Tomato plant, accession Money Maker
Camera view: vertical (180 deg); turntable rotation: 240 degrees
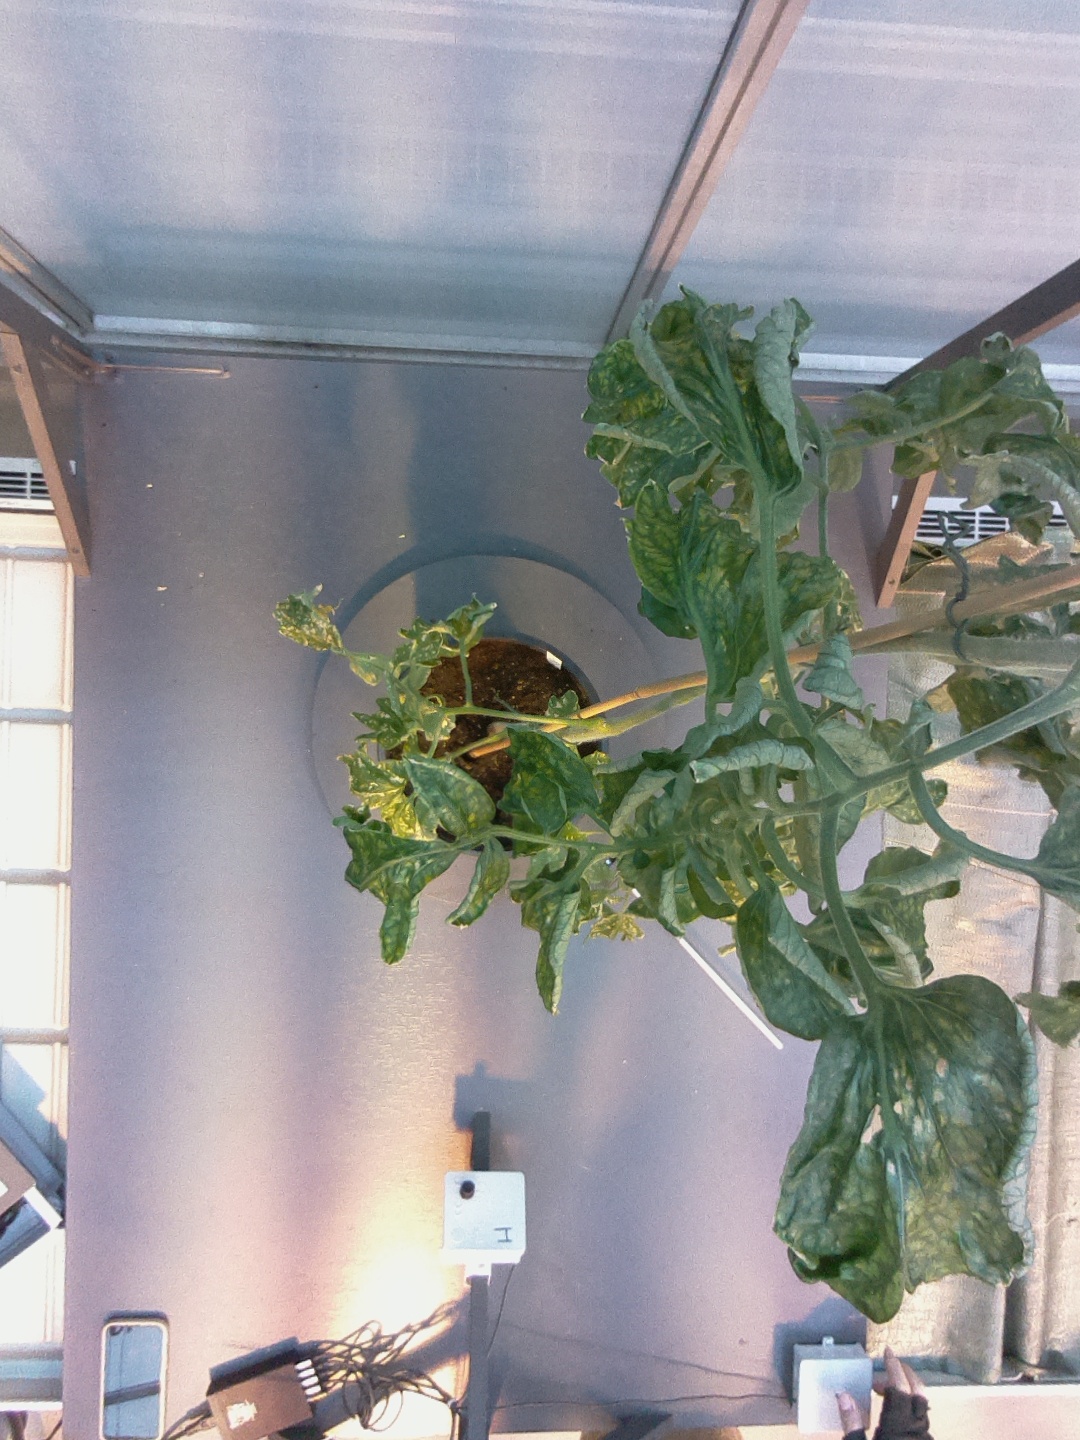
BBCH growth stage 52: 2 inflorescences visible